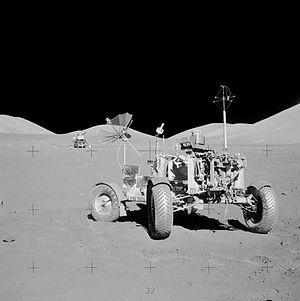
Apollo 17 est la dernière mission du programme spatial Apollo à emmener des hommes à la surface de la Lune. Avec cette mission, l'agence spatiale américaine, la NASA, conclut le projet lancé en 1961 par le président John F. Kennedy qui avait pour objectif d'amener des hommes sur la Lune. Apollo 17 est, comme Apollo 15 et 16, une mission de type J, caractérisée par un important volet scientifique. Le module lunaire utilisé permet aux astronautes de séjourner trois jours sur la surface de la Lune ; les sorties extravéhiculaires peuvent durer jusqu'à huit heures tandis que la mobilité des astronautes est accrue grâce au rover lunaire ; le vaisseau Apollo emporte des expériences scientifiques mises en œuvre en surface mais également en orbite.